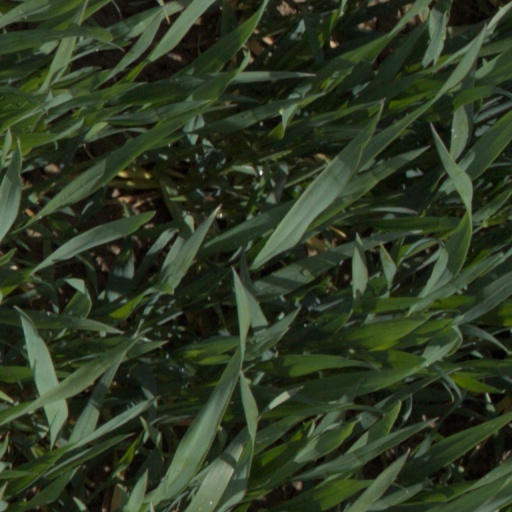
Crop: wheat